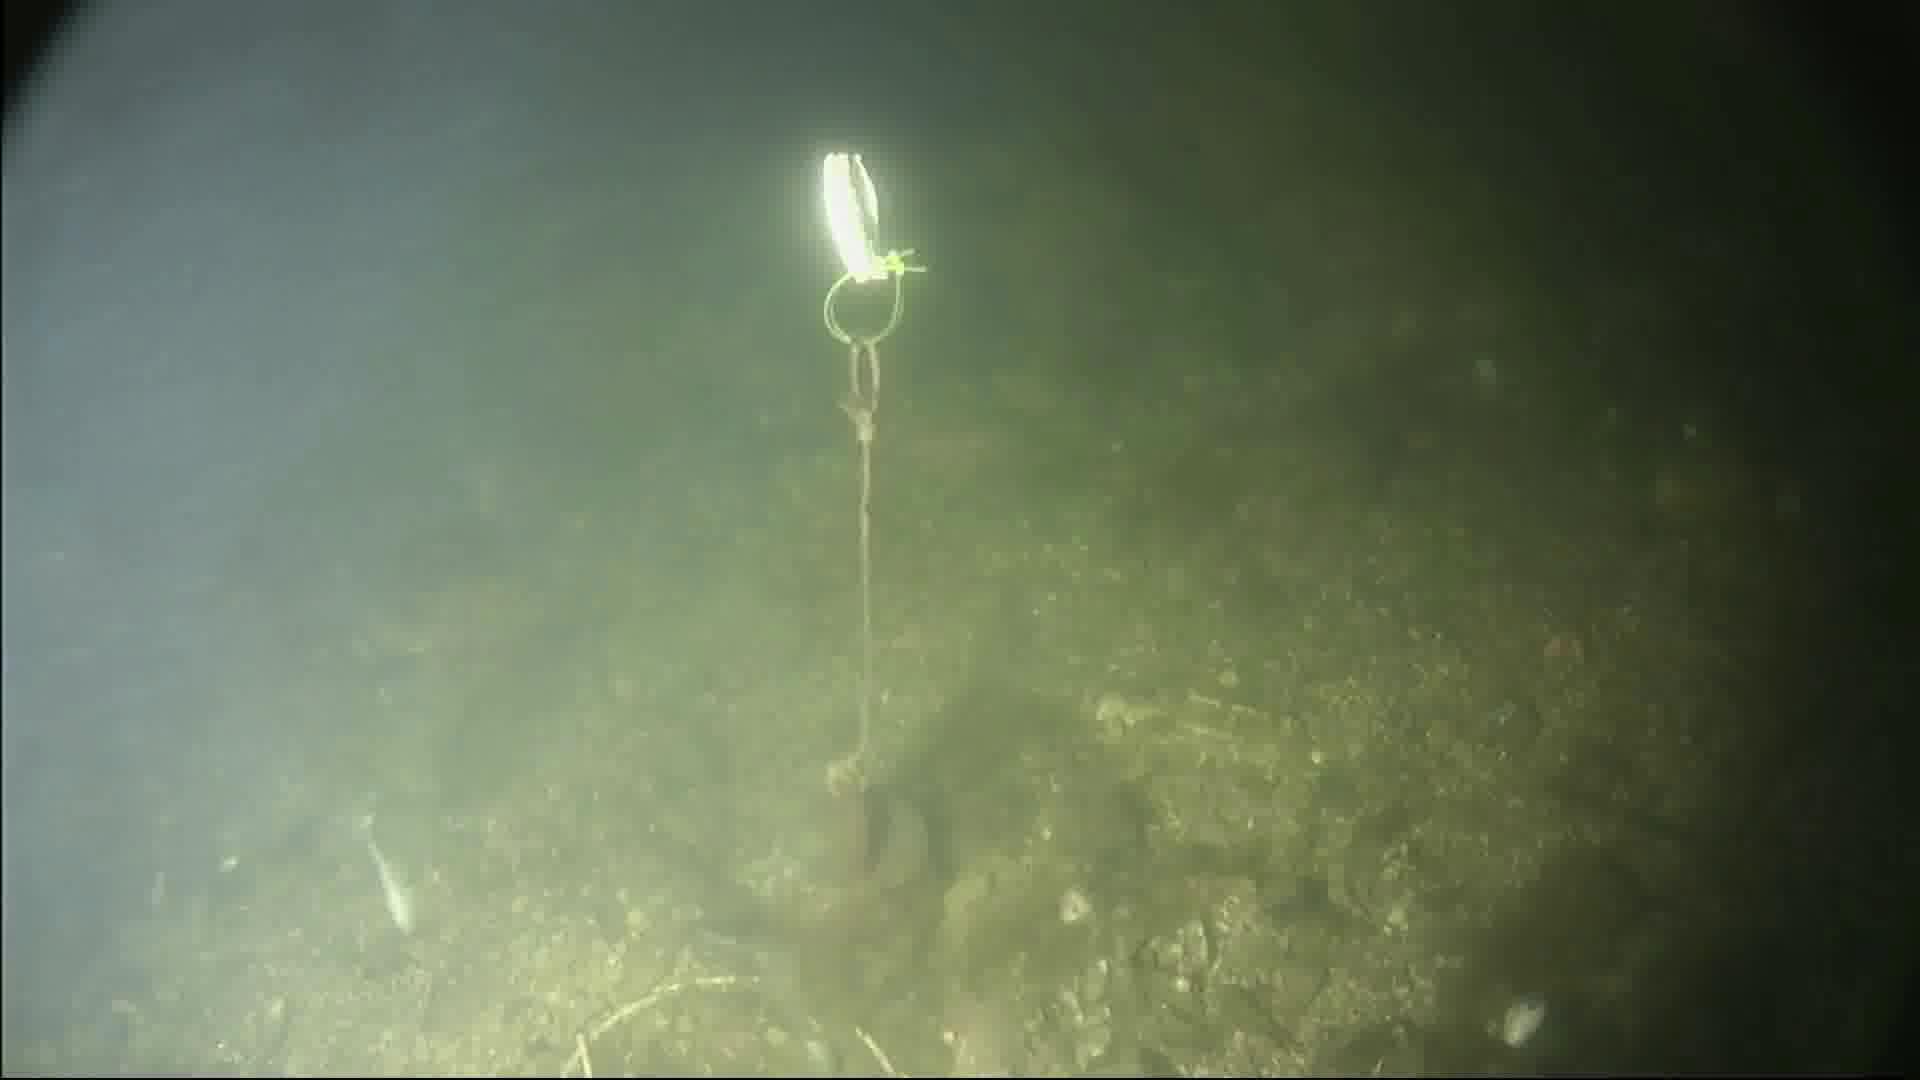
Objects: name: small_fish